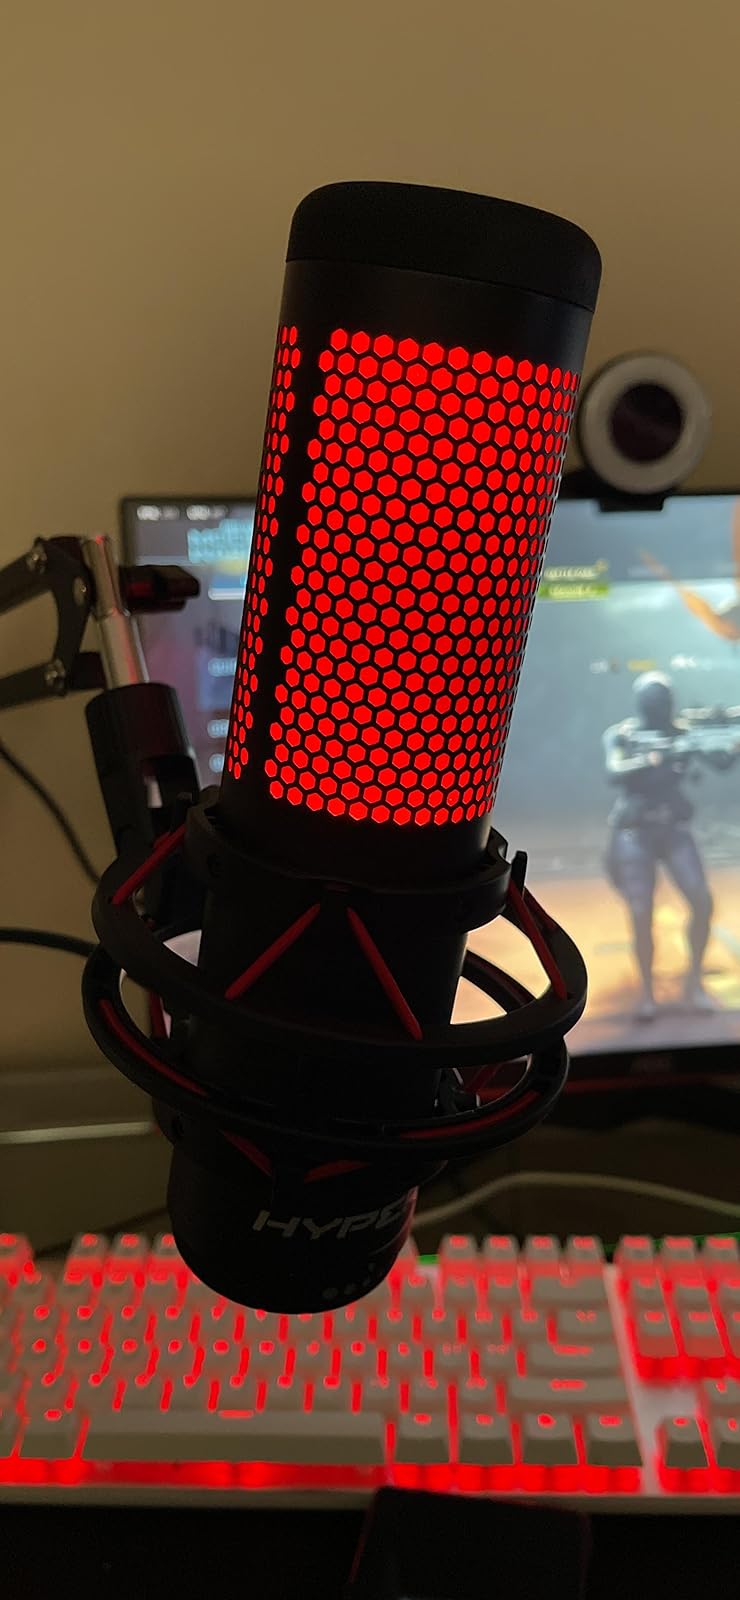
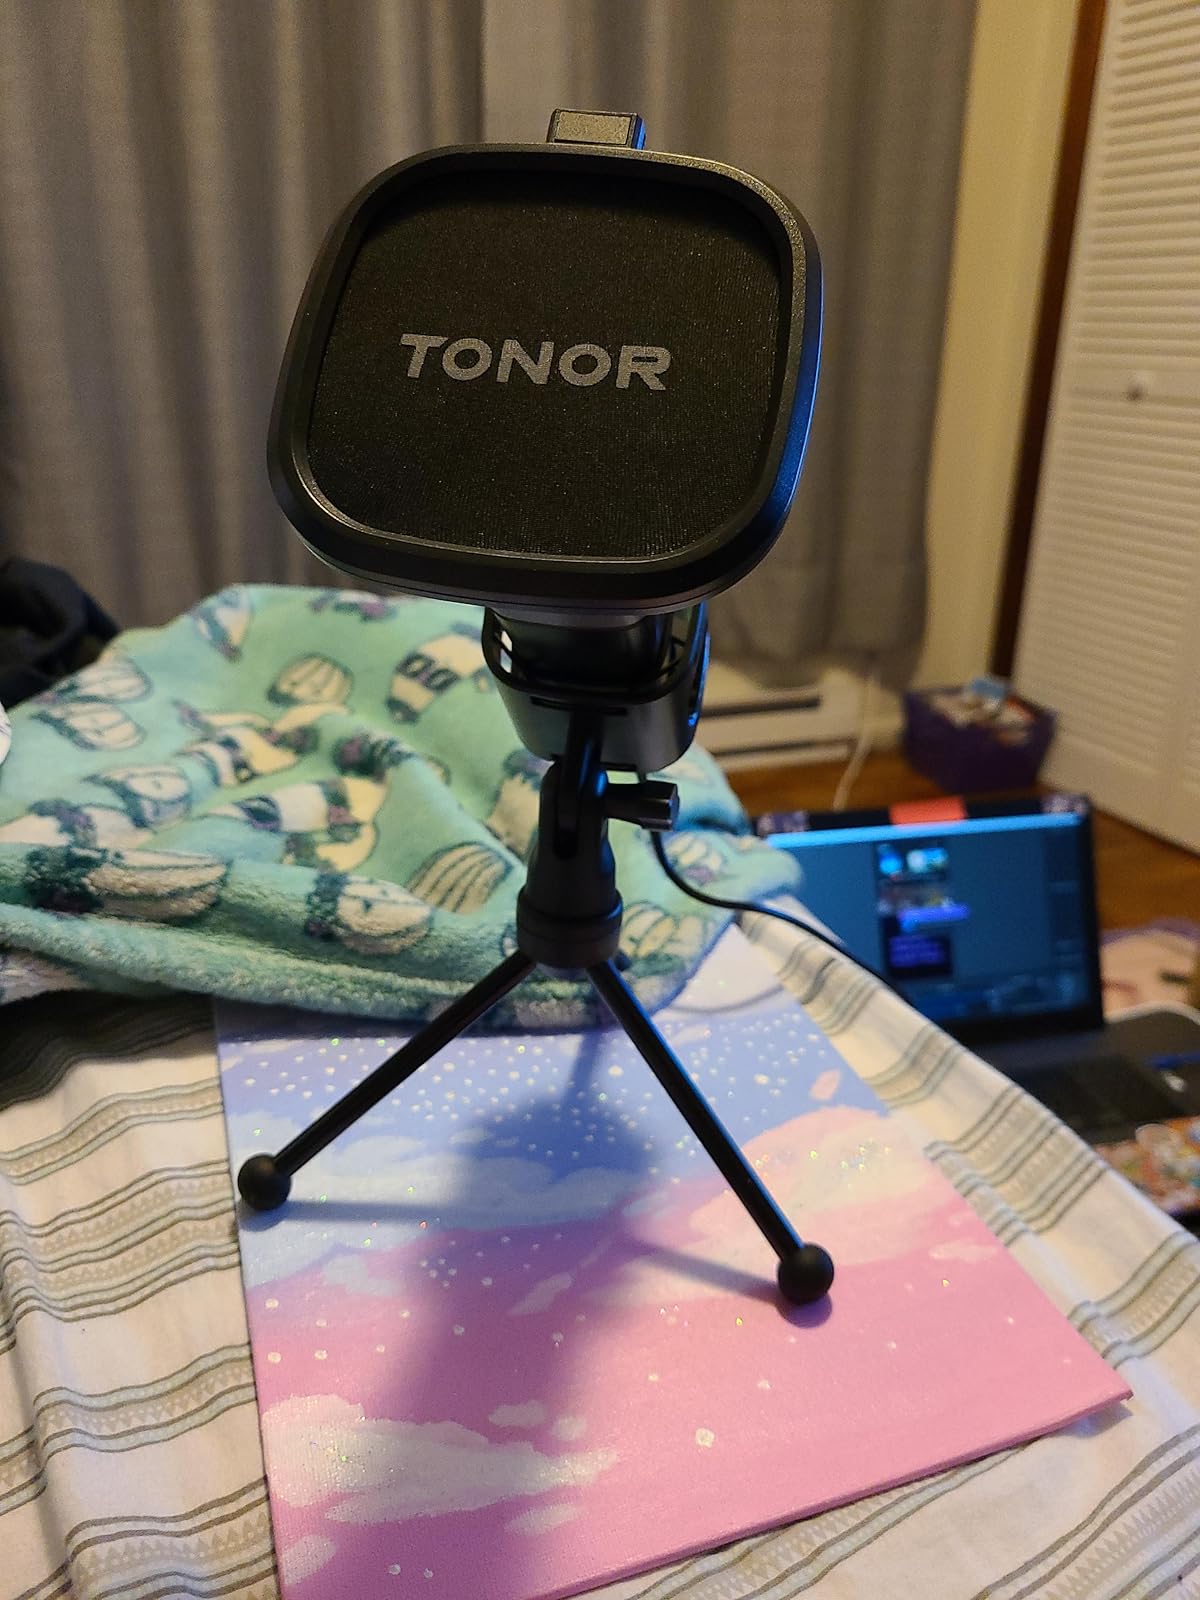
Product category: microphone
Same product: no